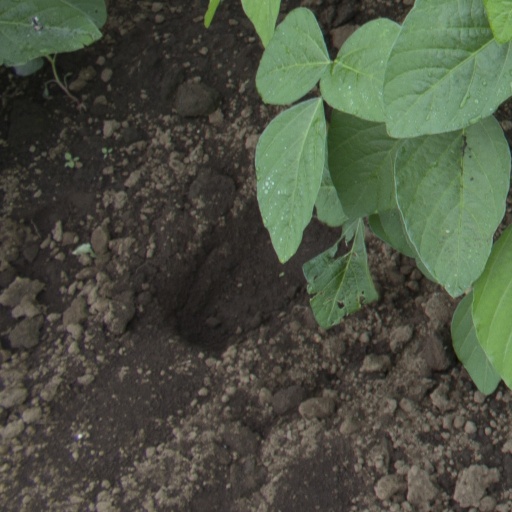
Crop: soybean